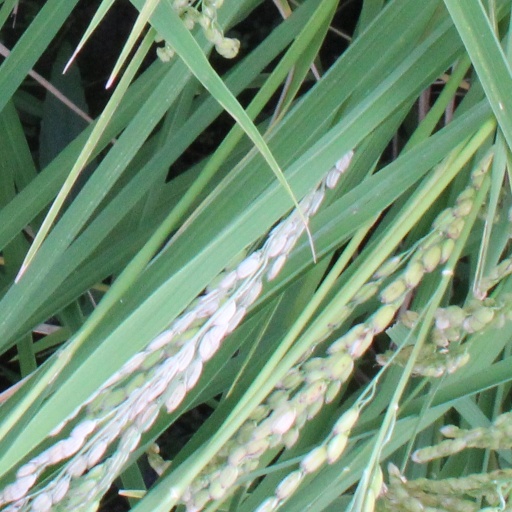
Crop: rice